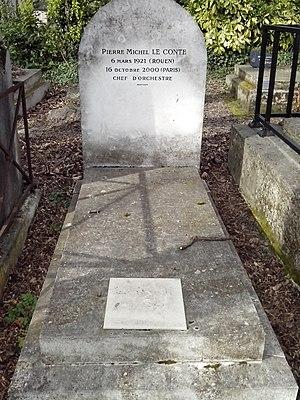
Vue d'ensemble
Pierre-Michel Le Conte est un chef d'orchestre français né le 6 mars 1921 à Rouen et mort en 16 octobre 2000 à Paris.